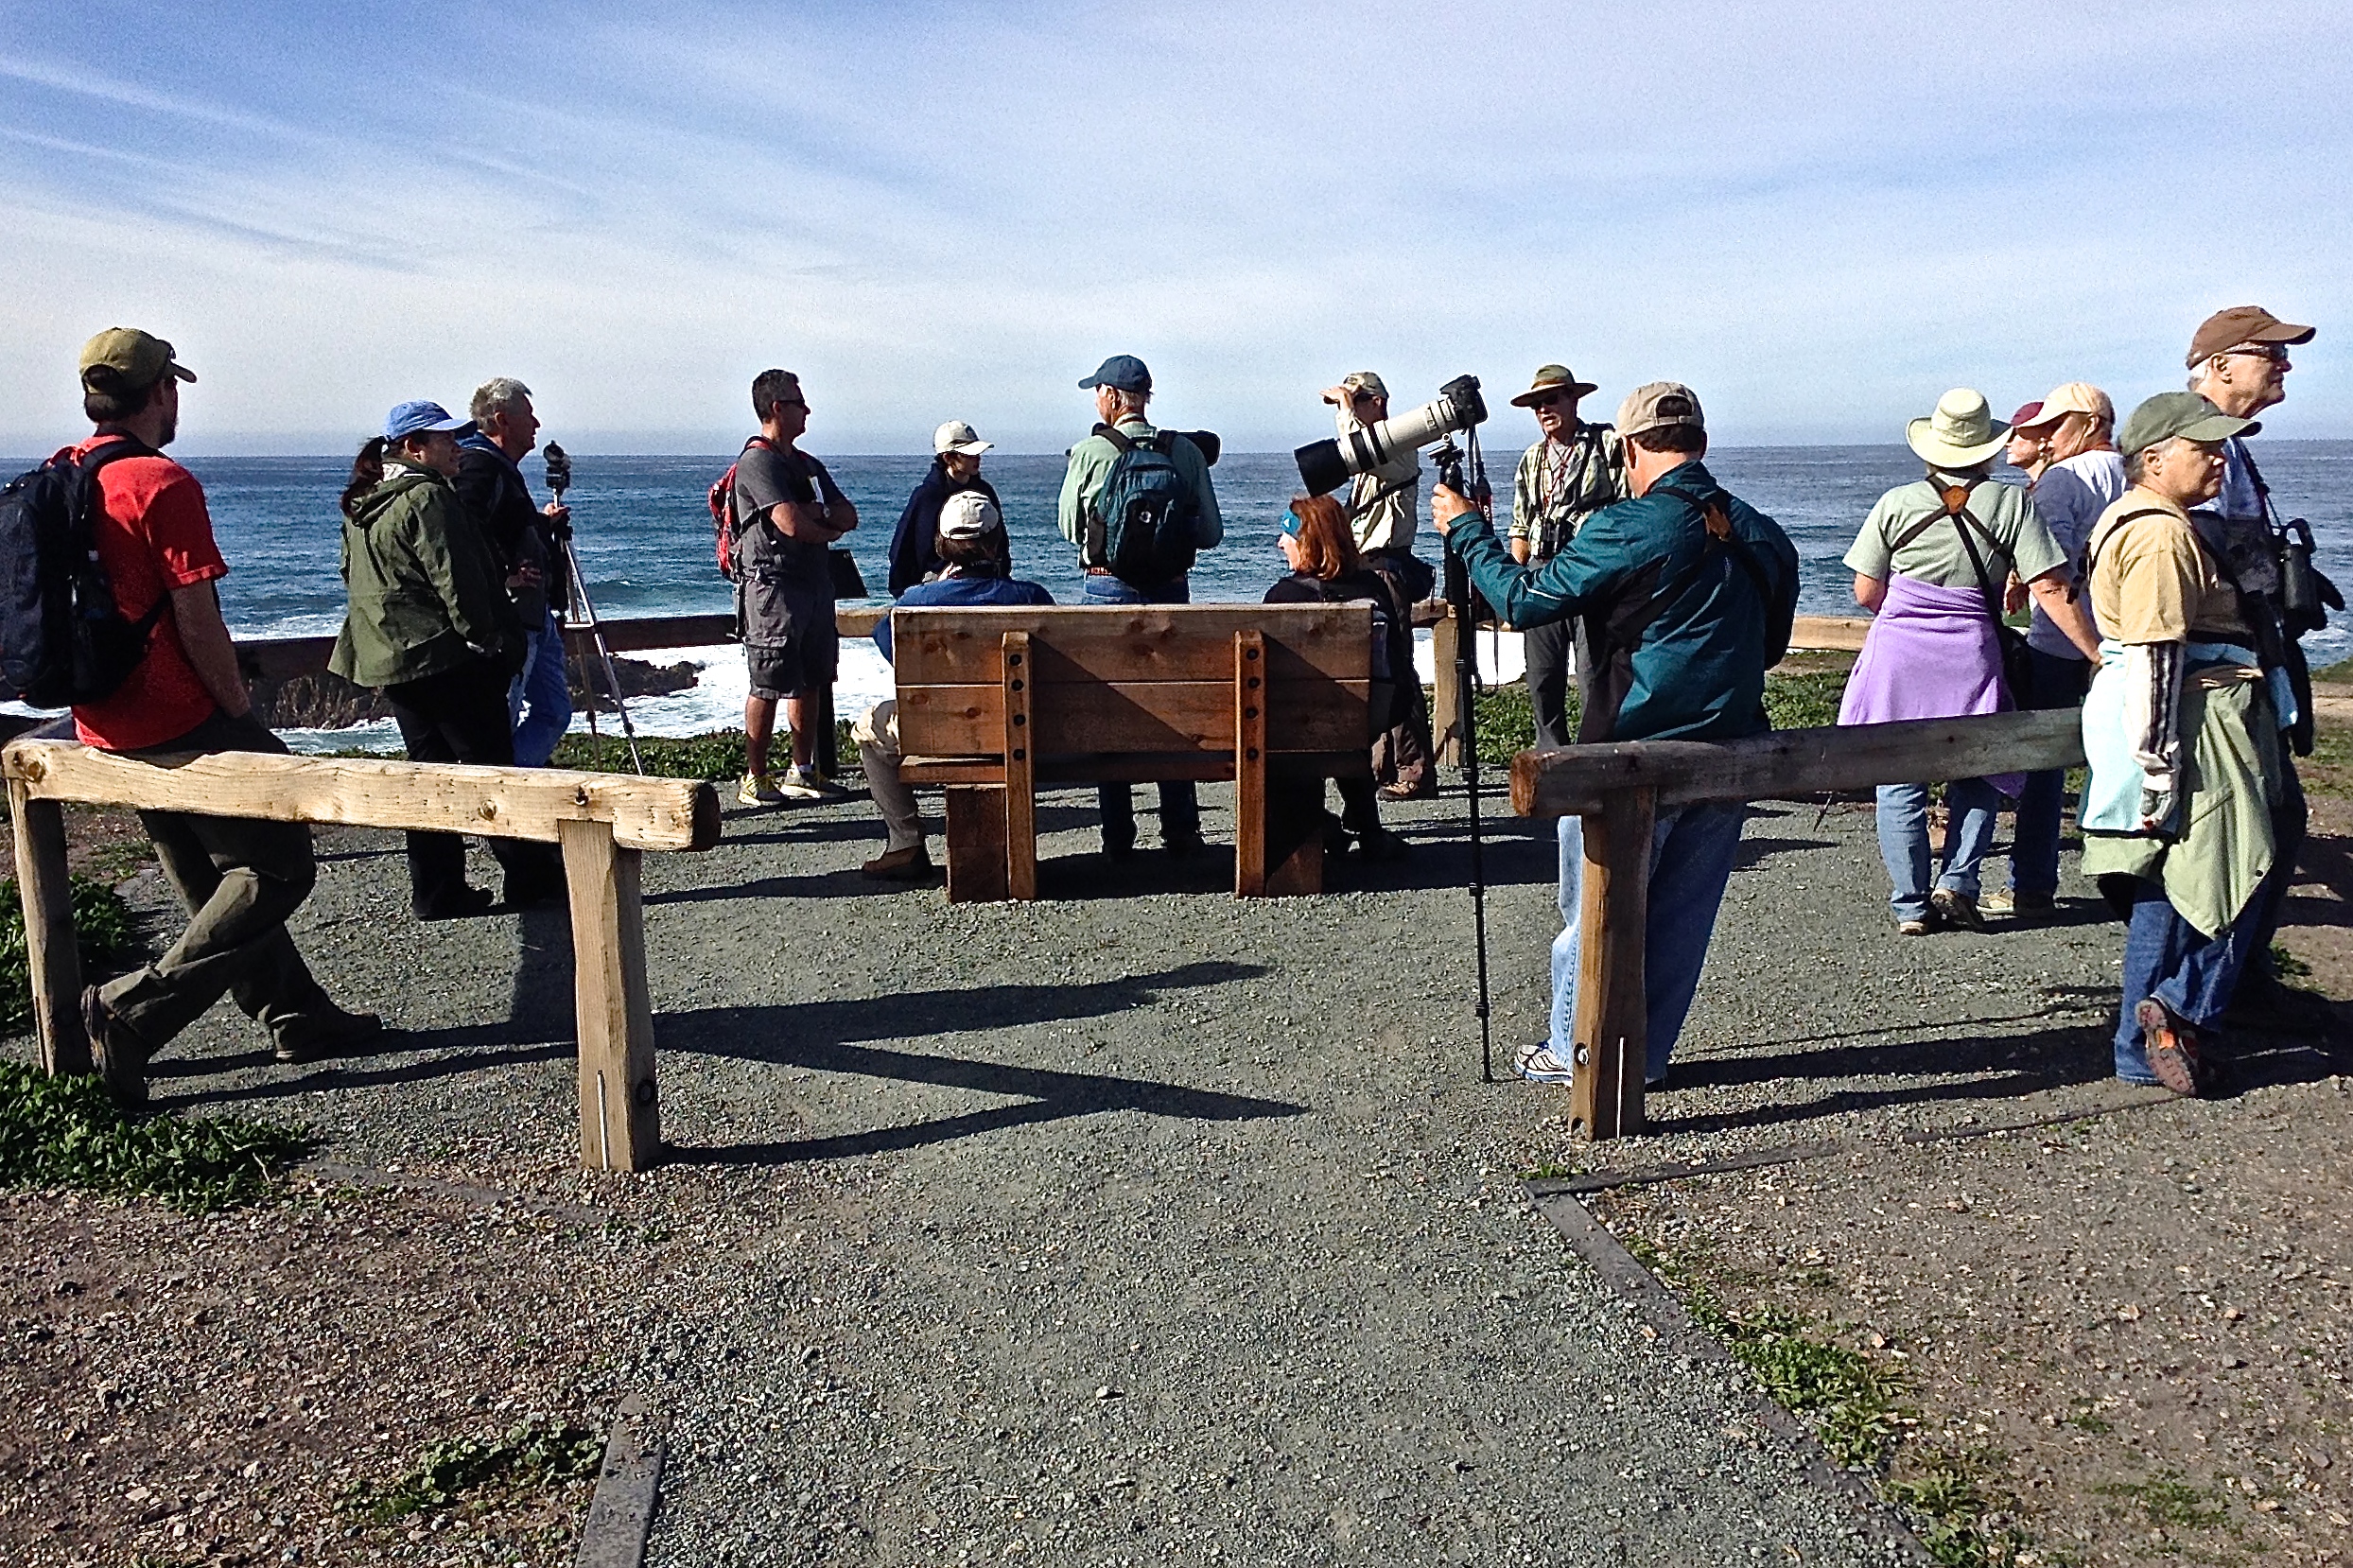
people, community, tourism, birdingthecentralcoast, montanadeorostatepark, twitchers, twitching, birding, social group